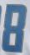
Number: 8